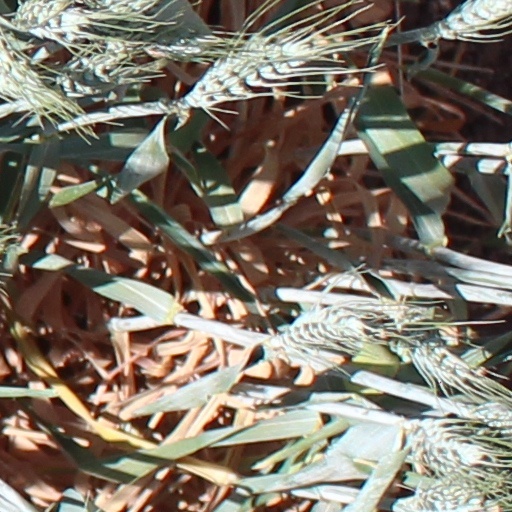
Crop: wheat